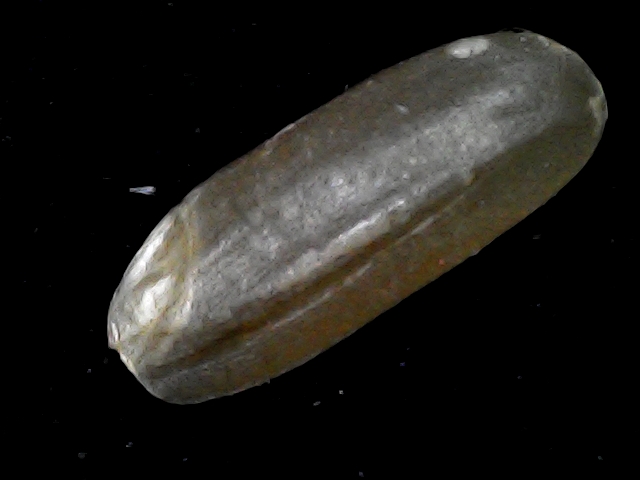
Rice variety: BR23